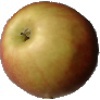
Label: Apple Red 2